Donetsk

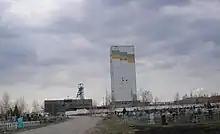

Donetsk and the surrounding territories are heavily urbanised and agglomerated into conurbation. The workforce is heavily involved with heavy industry, especially coal mining. The city is an important center of heavy industry and coal mines in the Donets Basin ("Donbas"). Directly under the city lie coal mines, which have recently seen an increase in mining accidents, the most recent accident being at the Zasyadko mine, which killed over 100 workers.